Sigaus crassicauda

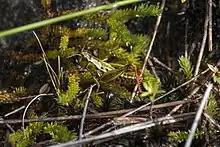
"Sigaus crassicauda" among the flora of the Denniston Plateau

"Sigaus crassicauda" is only known from West Coast Region and Tasman Region of New Zealand. It can be found as far south as the Right Branch of the Rahu River, Spring Junction and as far north as the Thousand Acres Plateau, Matiri Range. "Alpinacris crassicauda" prefer alpine tussock grasslands between , however, can be found as low as on the Thousand Acres Plateau, Matiri Range. Climate change is likely to reduce the suitable habitat that this species can occupy by 10 - 60% of its current range.